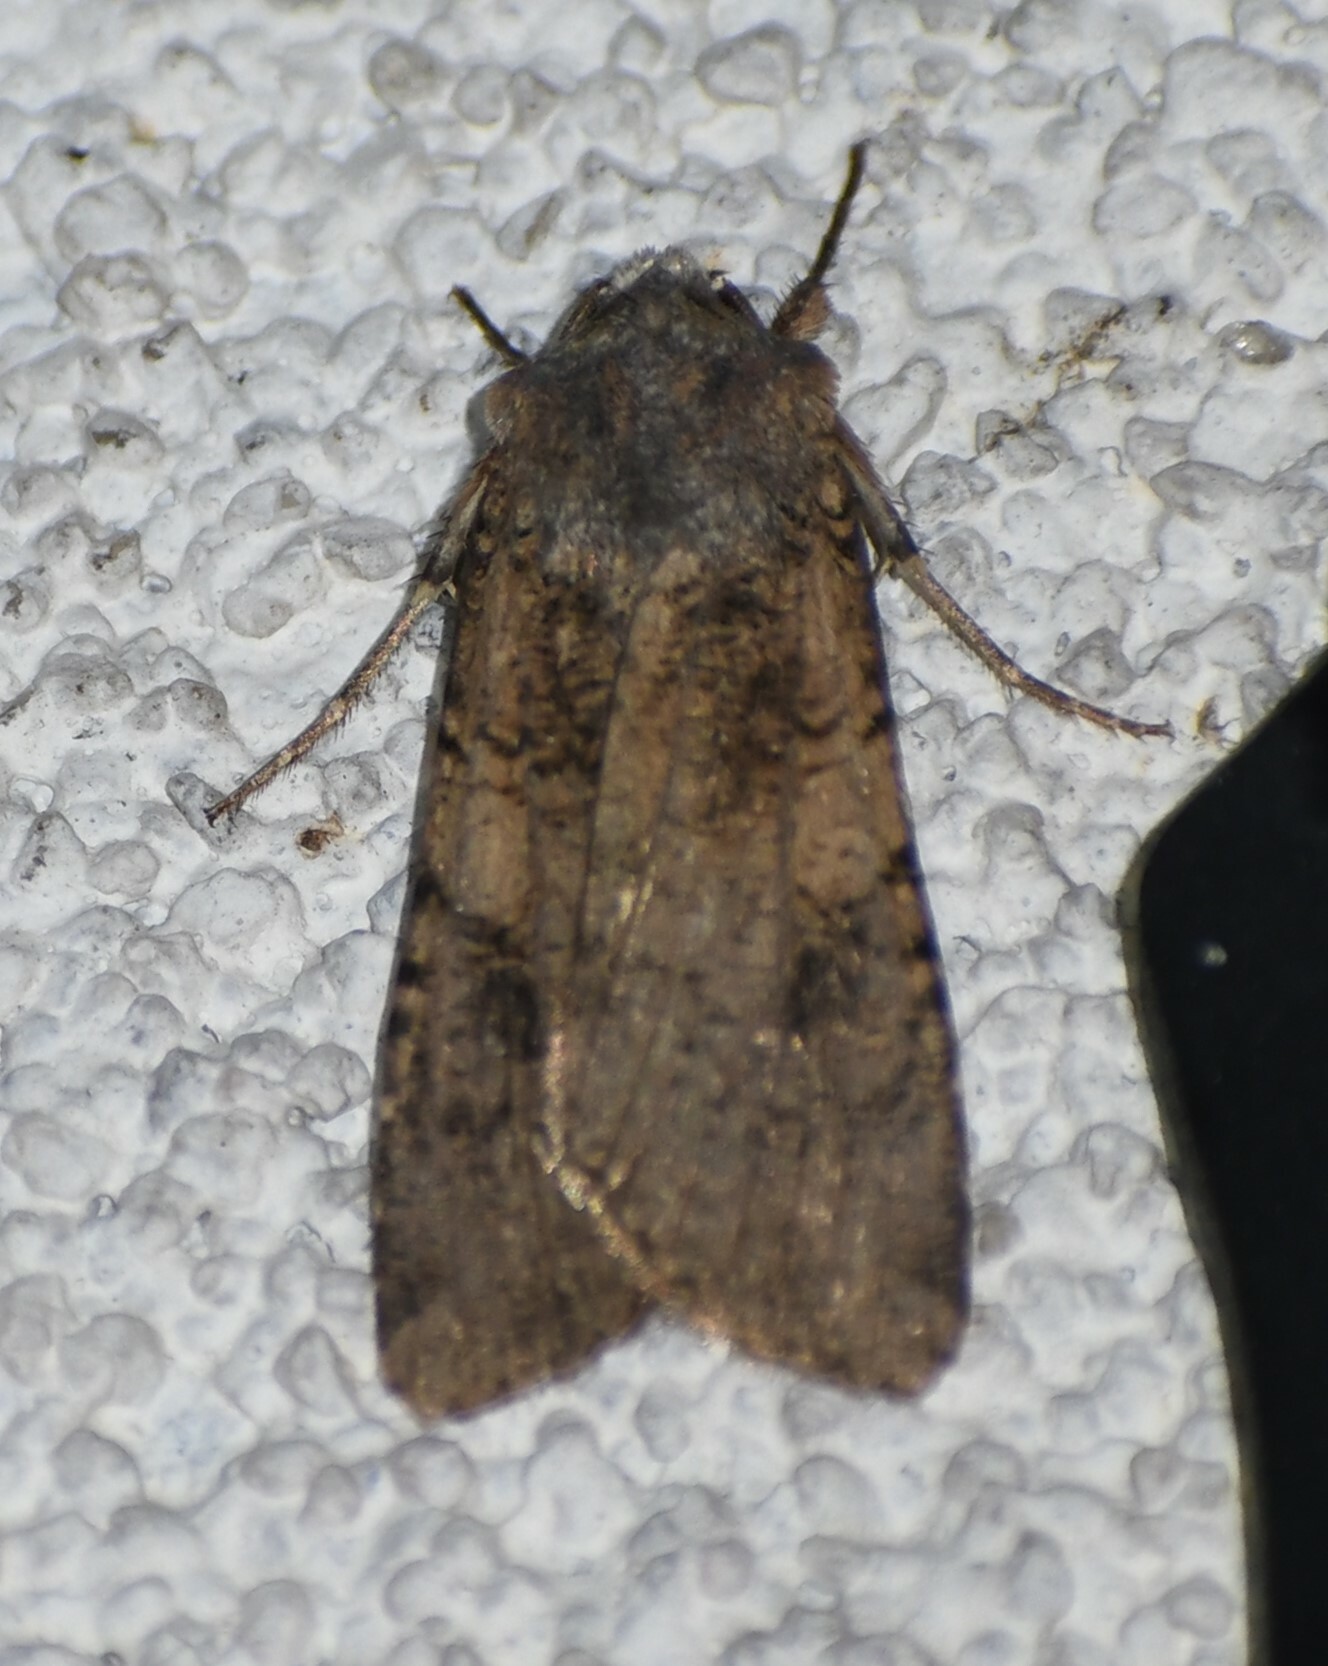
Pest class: cutworms